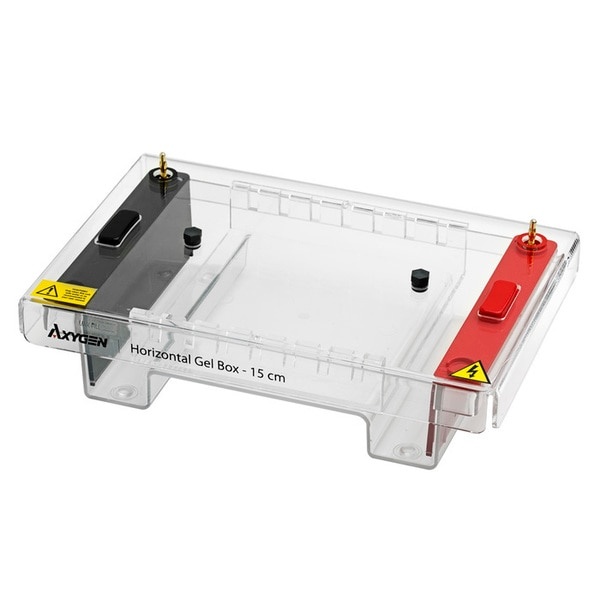
PYREX Pear-Shaped Separatory Funnel, wit
PYREX Pear-Shaped Separatory Funnel,wit
Brand: Corning
Category: Business & Industrial > Science & Laboratory > Laboratory Equipment > Laboratory Funnels > Separatory Laboratory Funnels